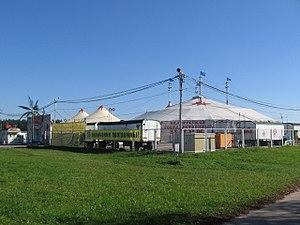
Le Cirque d'État de Biélorussie est cirque permanent situé sur l'avenue de l'Indépendance à Minsk. Avec une capacité de 1 667 places, le cirque accueille différents types de spectacles.